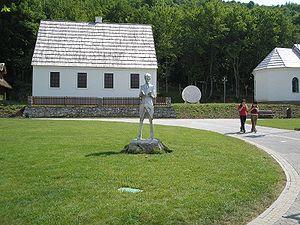
Smiljan est une localité de Croatie dépendant de la municipalité de Gospić, dans le comitat de Lika-Senj. Sa population s'élève en 2001 à 446 habitants et le village voisin de Smiljansko Polje compte 178 habitants. Smiljan se situe à 7 km à l'ouest de Gospić et à 15 km de l'autoroute reliant Zagreb à Split.